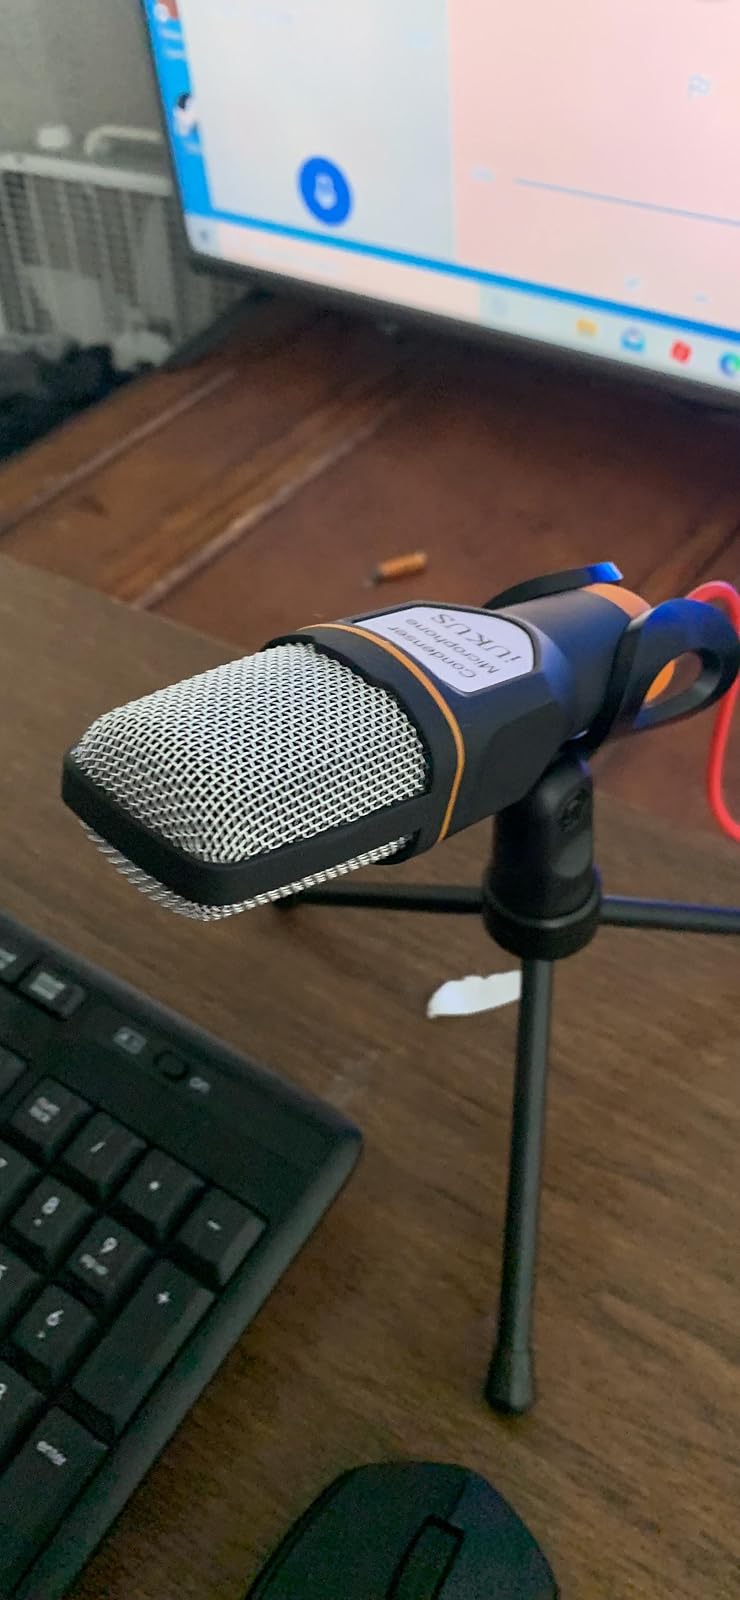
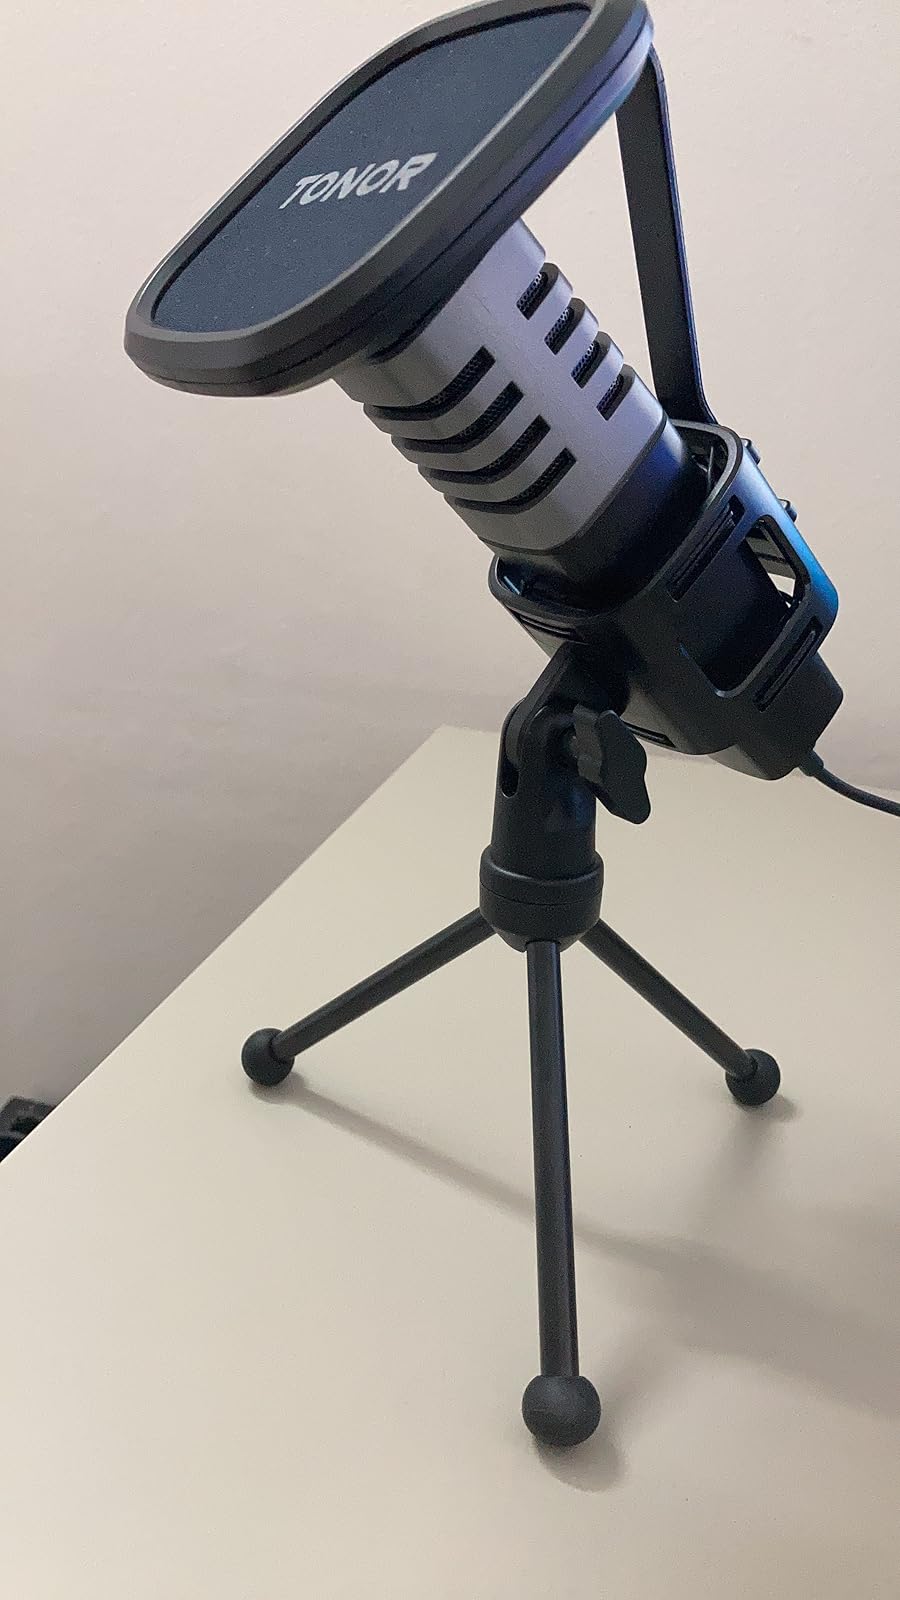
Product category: microphone
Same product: no